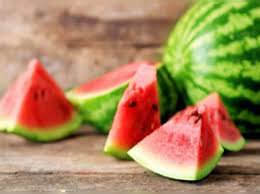
Label: Watermelon